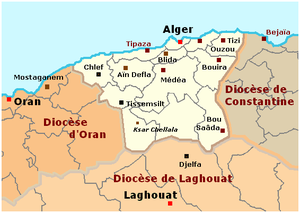
Localisation du diocèse catholique d'Alger, Algérie.
L'archidiocèse d'Alger est une église particulière de l'Église catholique en Algérie.